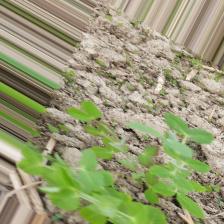
Label: Normal